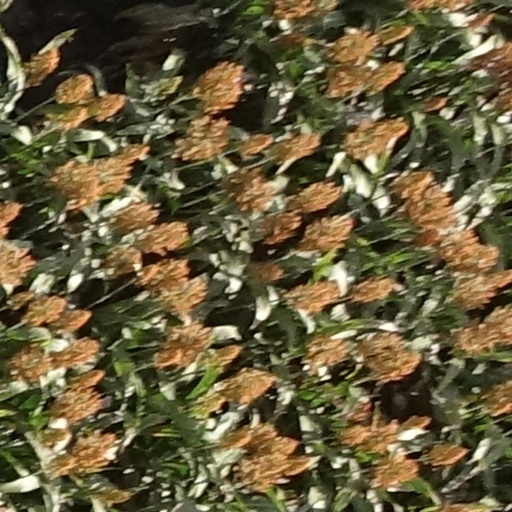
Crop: sorghum